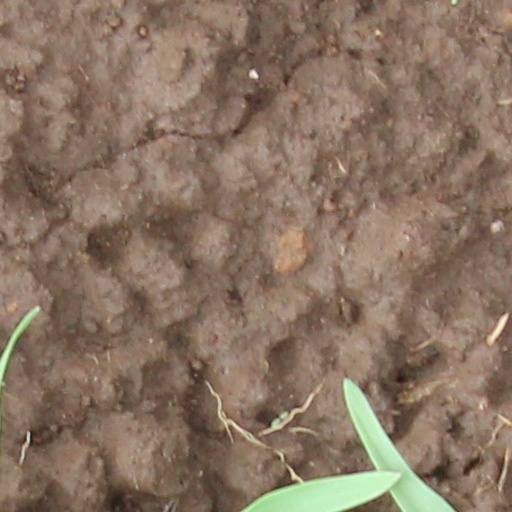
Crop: wheat